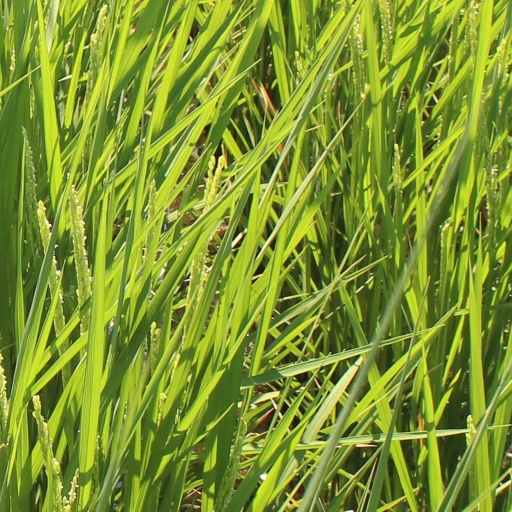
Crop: rice